Afro-Mexicans in the Mexican War of Independence

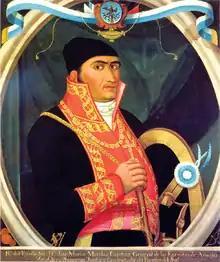
José María Morelos y Pavón, Life portrait 1812, Museo Nacional de Historia, Chapultepec Castle.

A student of Hidalgo at the seminary was José María Morelos, who emerged as a leader of independence following the death of his mentor in 1811. Morelos sat for a portrait in 1812, which depicts him as a very dark skinned man. Some historians have described him as Mestizo (mixed Spanish and Indian ancestry), but others point to archival evidence that Morelos's mother was a "free woman", that is either a Negra or Mulata, and he was under investigation at the outbreak of the insurgency as to whether he was qualified for the priesthood as a Spaniard. Blacks were barred from taking holy orders. Morelos took to wearing a scarf over his "curly" hair, which one scholar says "suggests a lack of acceptance of his African roots." Morelos was a muleteer prior to his studying for the priesthood, a line of work that many mixed race men pursued, including Vicente Guerrero. It is unclear why he became a priest, but he succeeded in seminary was assigned a parish of mixed in the "hot country" of southwest Mexico. Priests in relatively remote parishes often functioned as officials carrying out crown business. Morelos was tasked with carrying out a census of his parishioners, one component of which was determining the racial status of his parishioners; however, he declined to provide the racial information.